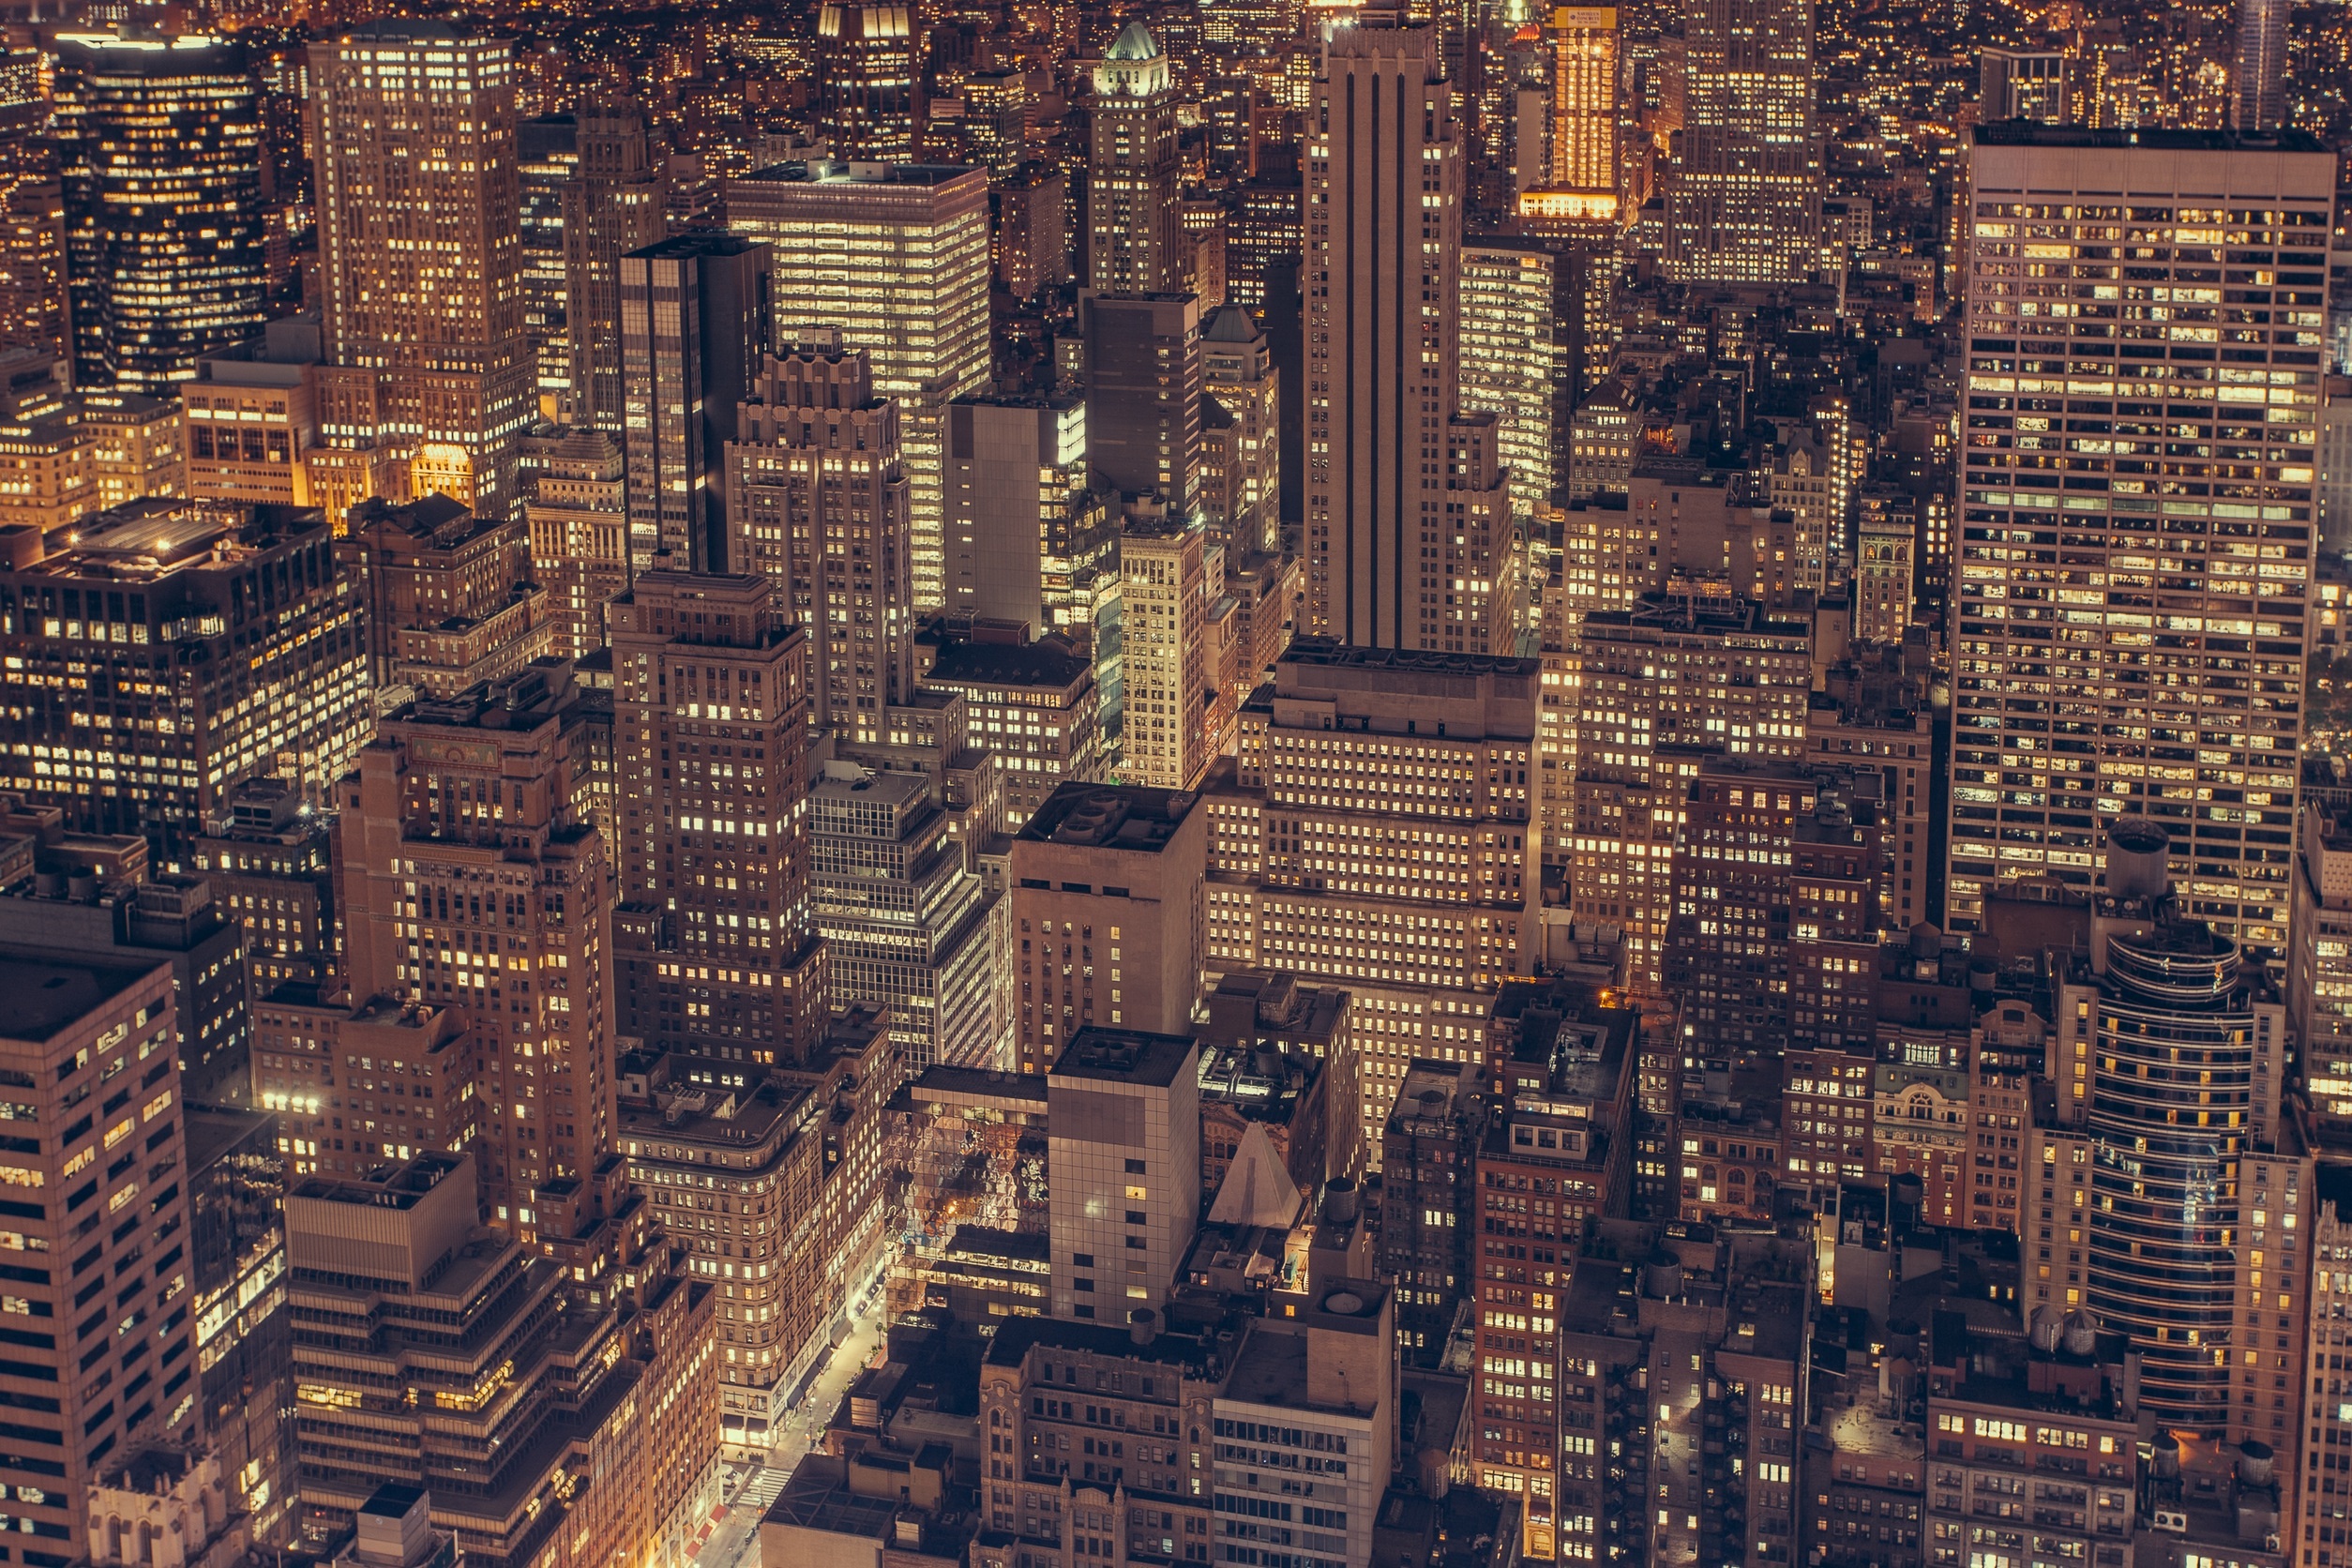
architecture, skyline, night, city, skyscraper, urban, new york, cityscape, downtown, dark, suburb, nyc, aerial, tower block, lights, buildings, towers, rooftops, metropolis, neighbourhood, bird's eye view, aerial photography, high rises, urban area, residential area, human settlement, metropolitan area